Hurry Up, We're Dreaming

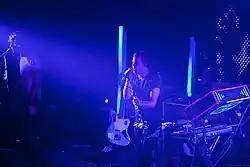
M83 performing on the "Hurry Up, We're Dreaming" tour, November 2011 at Music Box Theater

Prior to touring for "Hurry Up, We're Dreaming", Anthony Gonzalez posted an open audition on M83's website for a multi-instrumentalist who could play guitar, bass and keyboards to join him on tour. Jordan Lawlor of Sparta Township, New Jersey was hired from the audition.